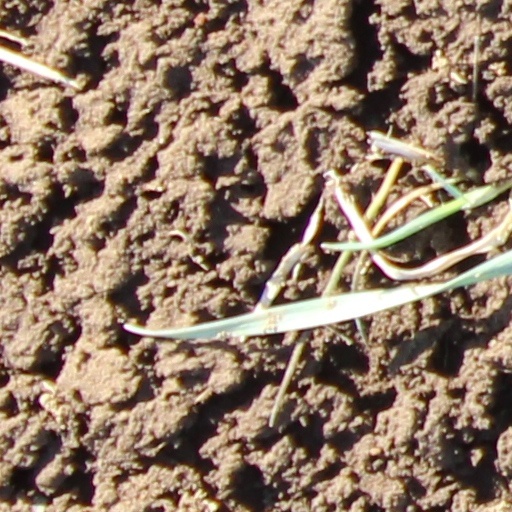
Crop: wheat